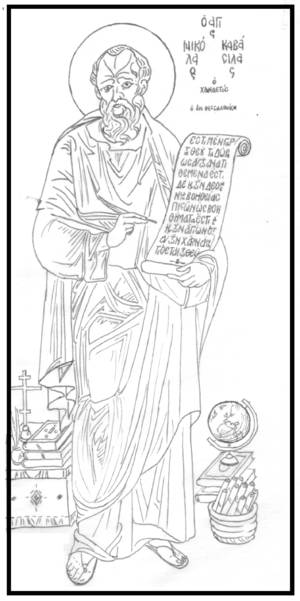
On qualifie d’apports byzantins à la Renaissance italienne l’influence qu’exercèrent des intellectuels grecs et italiens sur le mouvement humaniste au cœur de la Renaissance grâce à la redécouverte des anciens auteurs grecs et de leurs commentateurs, soit à la suite de voyages entrepris par les intellectuels italiens à Byzance à la recherche de manuscrits antiques, soit par des exilés byzantins venus s’établir en Italie pour y enseigner, principalement à l’occasion du Concile de Florence et après la chute de Constantinople.
La littérature byzantine peut être définie comme l’ensemble des ouvrages écrits en grec médiéval dans l’Empire romain d’Orient, entre 330 et 1453 ap. J.-C. Basée sur l’héritage politique de Rome, elle fut influencée tant par les héritages grec et chrétien que par le contexte culturel du Proche-Orient. On peut y distinguer cinq grandes périodes : celle de la tradition antique qui fut suivie d’une période d’absence relative ; un renouveau aux IXᵉ et Xᵉ siècles fut suivi d’une période que l’on a appelée « pré-Renaissance » et d’une période finale.